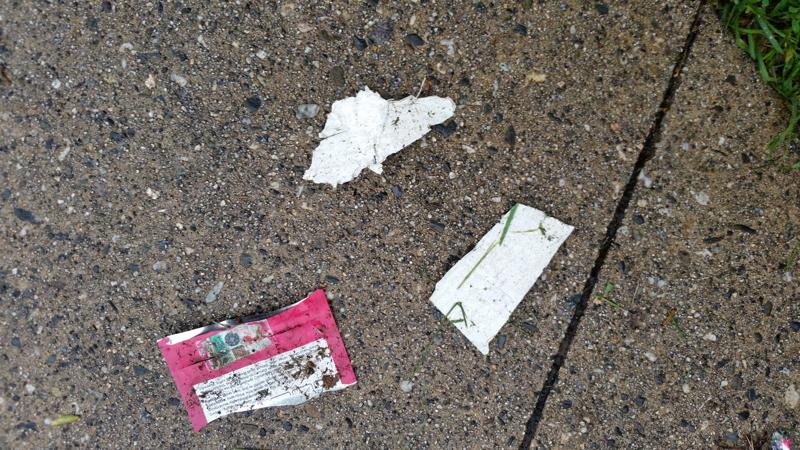
Waste category: trash